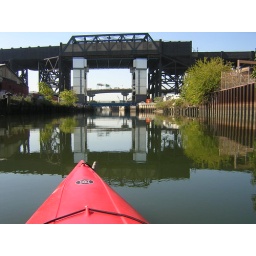
view from the cockpit heading under the 9th street F train bridge